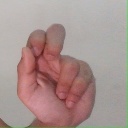
अक्षर: ढ